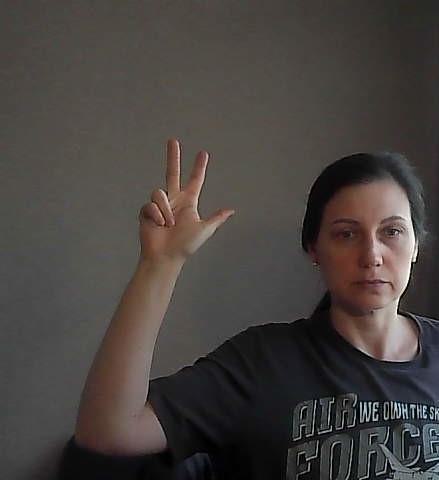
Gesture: three2